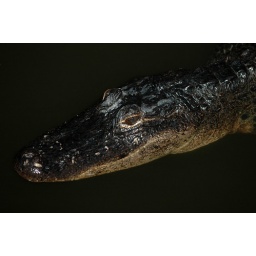
A medium size alligator swimming in the dark water of the swamp.